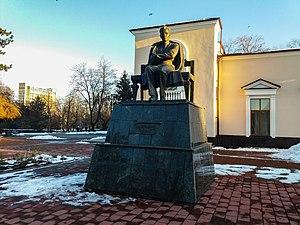
On peut définir la dramaturgie kabarde comme le corpus de textes en langue kabardo-tcherkesse destinés à être mis en scène. L'histoire de l'art dramatique chez les kabardes remonte à lа haute antiquité, et est associée aux anciens « djeguakos » et « ajaghafas », les homologues des skomorokhs, des troubadours et des ménestrels médiévaux. La culture dramatique contemporaine dans la République de Kabardino–Balkarie trouve son origine aux premières années du pouvoir soviétique en Ciscaucasie.